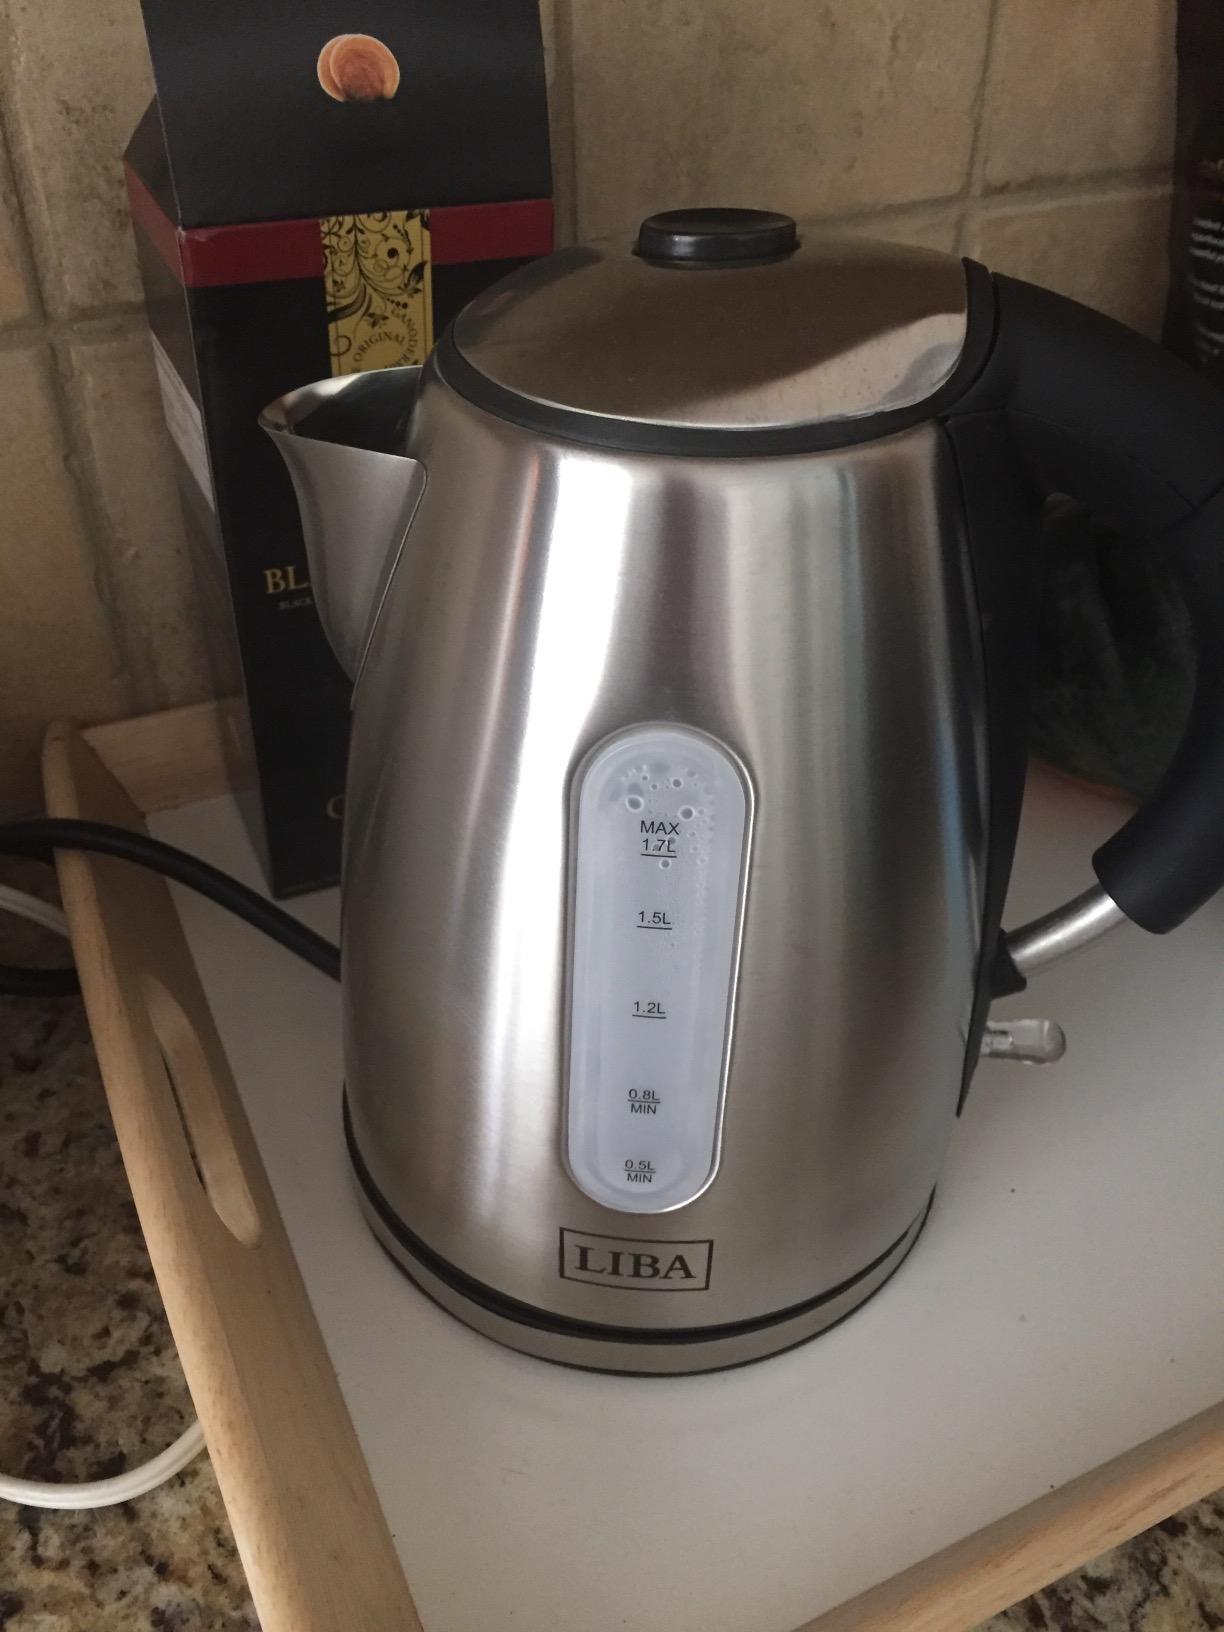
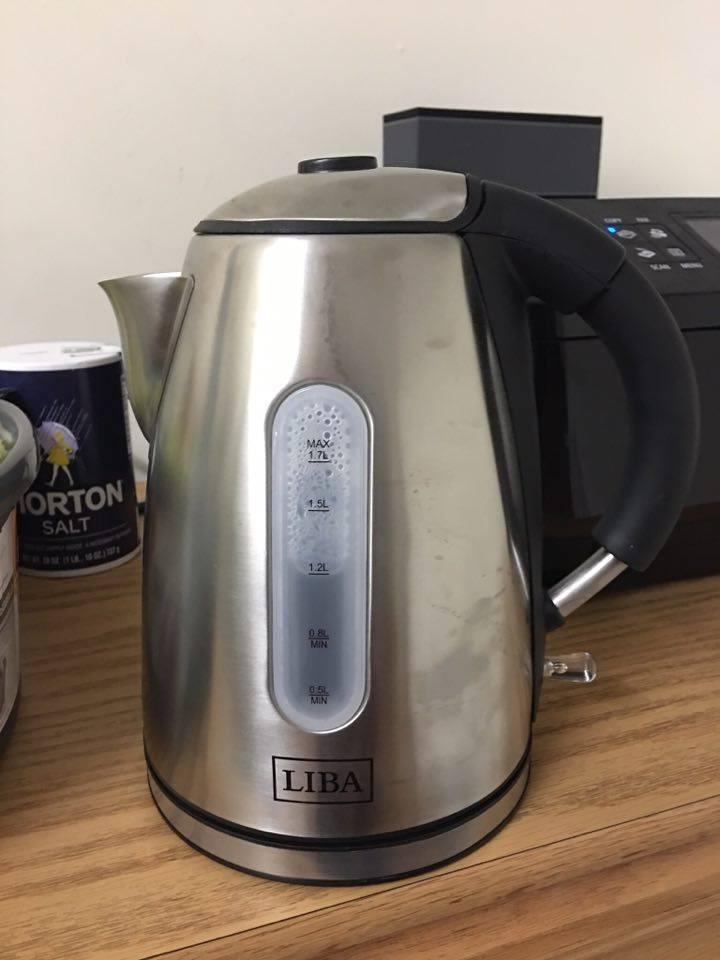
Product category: items_kettle
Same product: yes